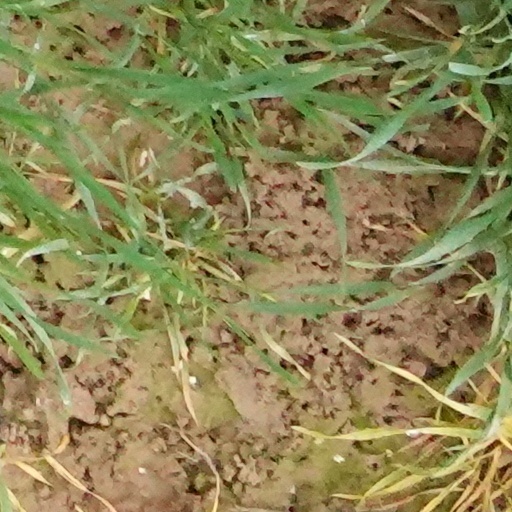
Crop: wheat